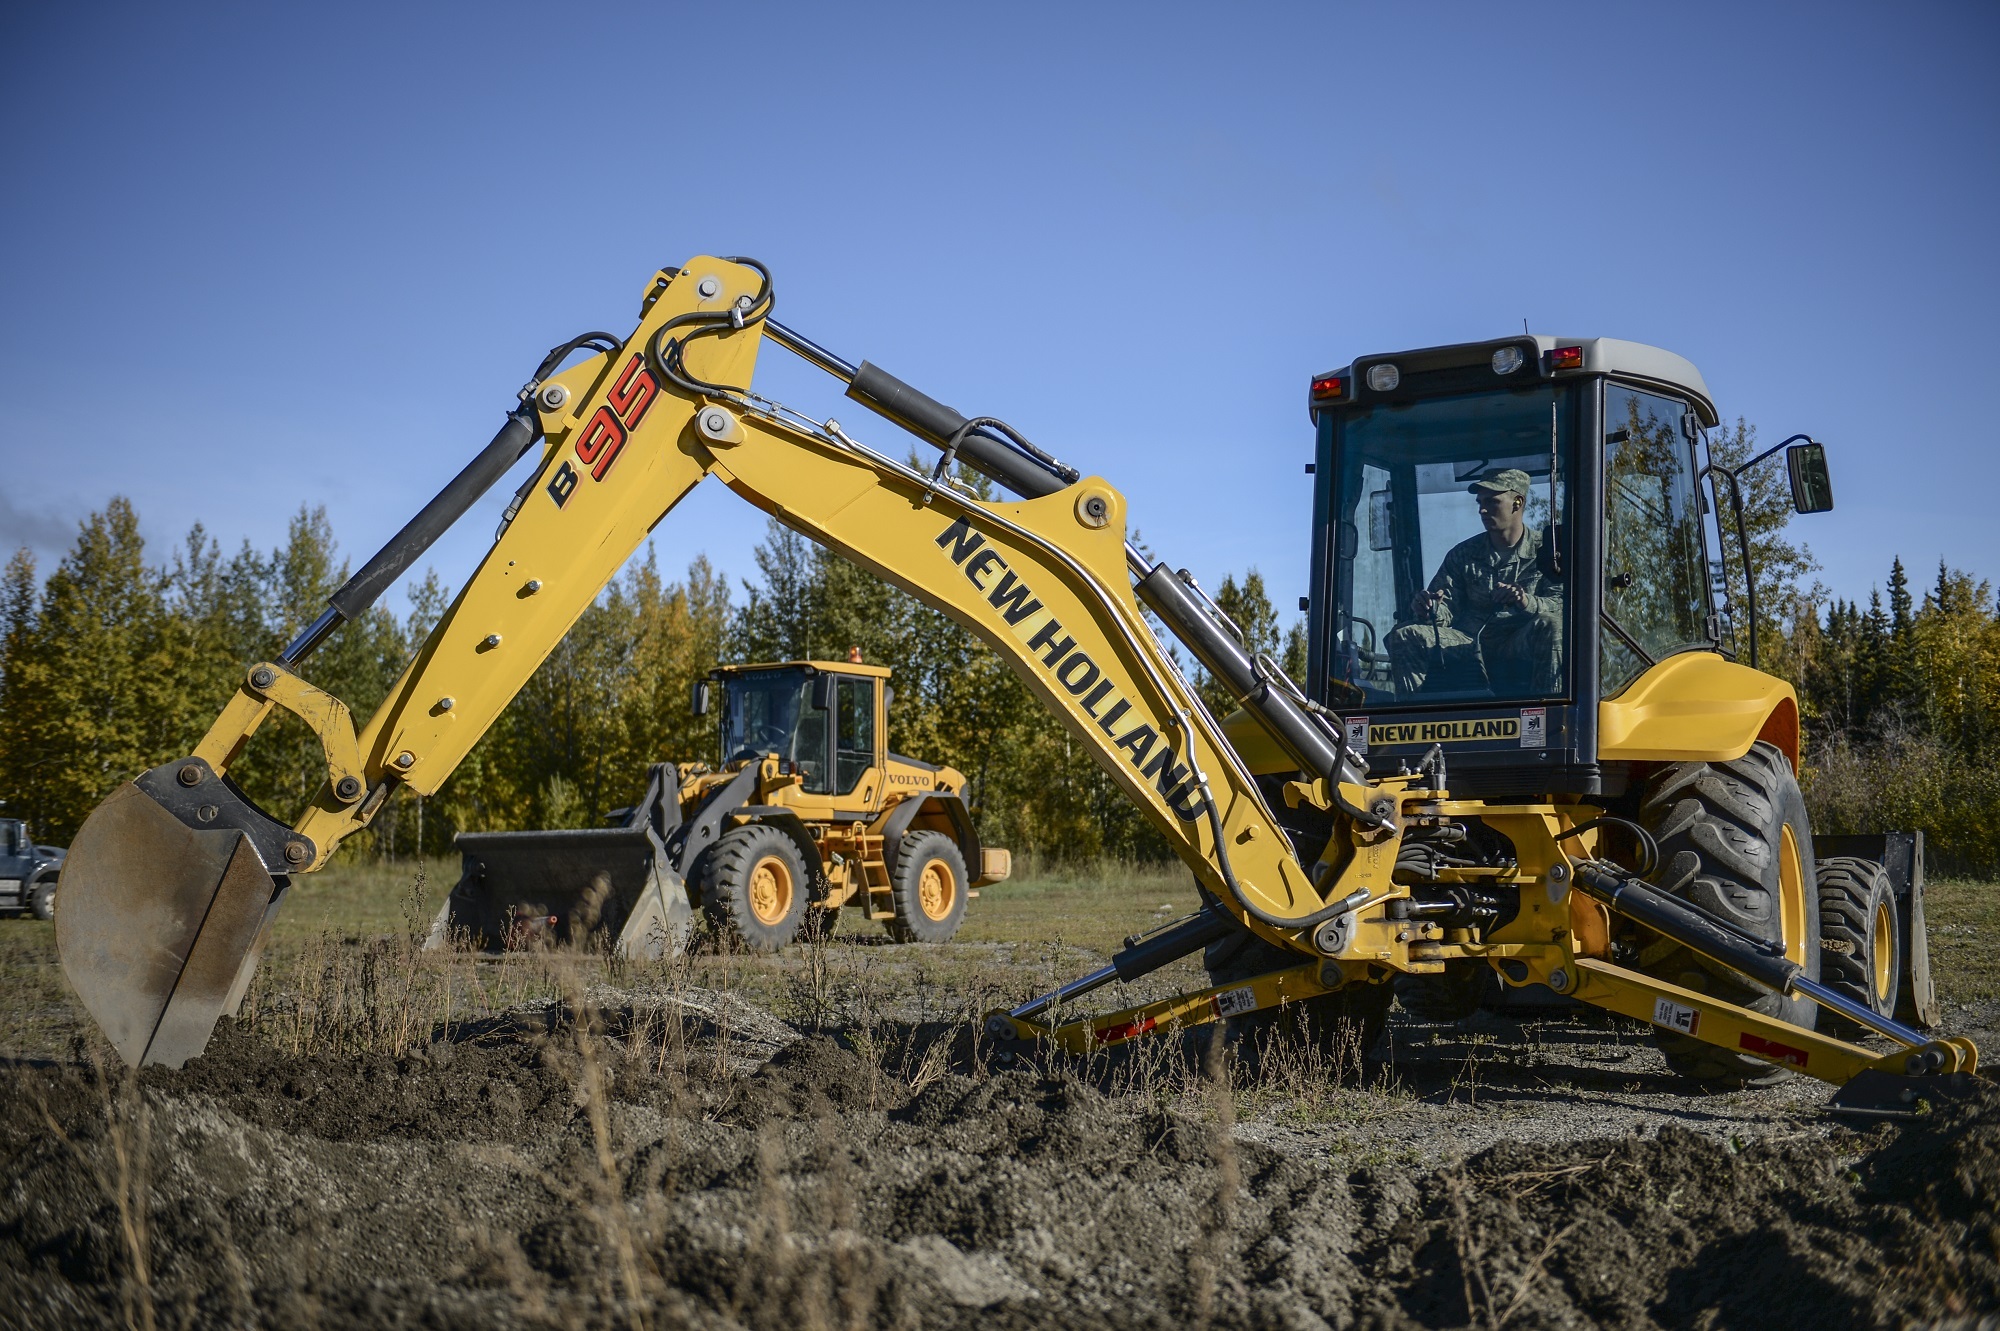
work, field, building, asphalt, construction, vehicle, equipment, soil, industrial, machine, machinery, yellow, agriculture, bulldozer, outdoors, digging, digger, heavy, development, harvester, scoop, backhoe, construction equipment, constructing